Jean-Charles Terrassier

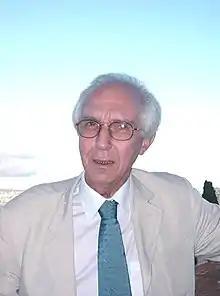
Terrassier in 2007

Jean-Charles Terrassier (1940 – 1 January 2022) was a French psychologist. He specialized in childhood intellectual giftedness and founded the "Association française dédiée aux enfants intellectuellement précoces" (ANPEIP).